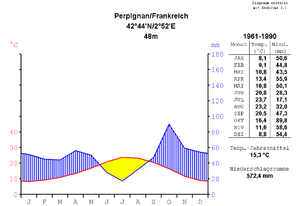
Languedoc-Roussillon / Geografi / Klima
Klimadiagram for Perpignan
Languedoc-Roussillon var en fransk region indtil 1. januar 2016, hvor den blev slået sammen med Midi-Pyrénées, for at danne den nye region Occitanie, i begyndelsen kaldt Languedoc-Roussillon-Midi-Pyrénées. Regionshovedstaden var Montpellier. Regionen omfattede departementerne Aude, Gard, Hérault, Lozère og Pyrénées-Orientales.